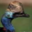
Label: bird